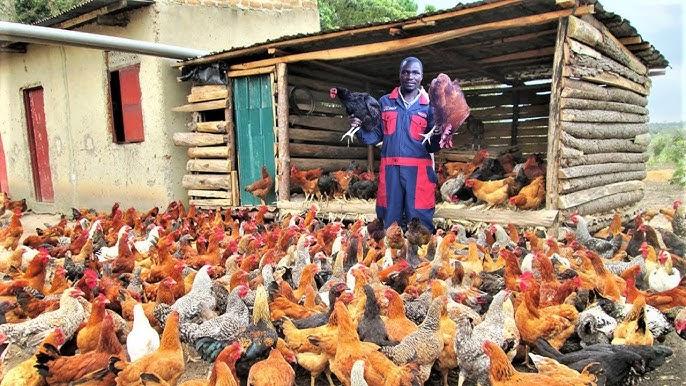
Mtu akiwa mbele ya kizimba cha kuku kilichojengwa kwa mbao, akiwa ameshikilia kuku wawili mkononi, kuku wengi wa rangi tofauti tofauti nyeupe, kahawia na nyeusi wakionekana wakizunguka, ishara ya ufugaji wa kuku wa kienyeji au kibiashara katika mazingira ya nje.